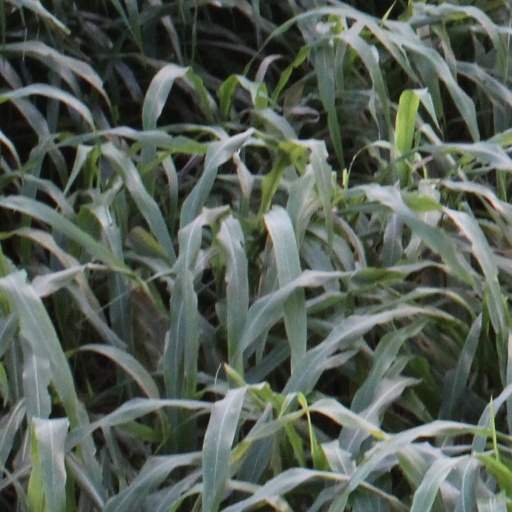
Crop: sorghum